Park Place, Houston

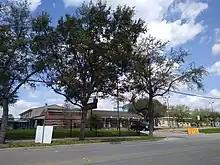
Park Place Elementary School

Houston Independent School District (HISD) operates local public schools. Park Place is within Trustee District III, represented by Manuel Rodríguez, Jr. as of 2008.